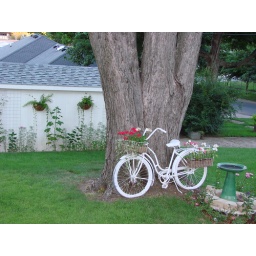
This was my Grandmother's bicycle. I painted it all white and planted flowers in the baskets.